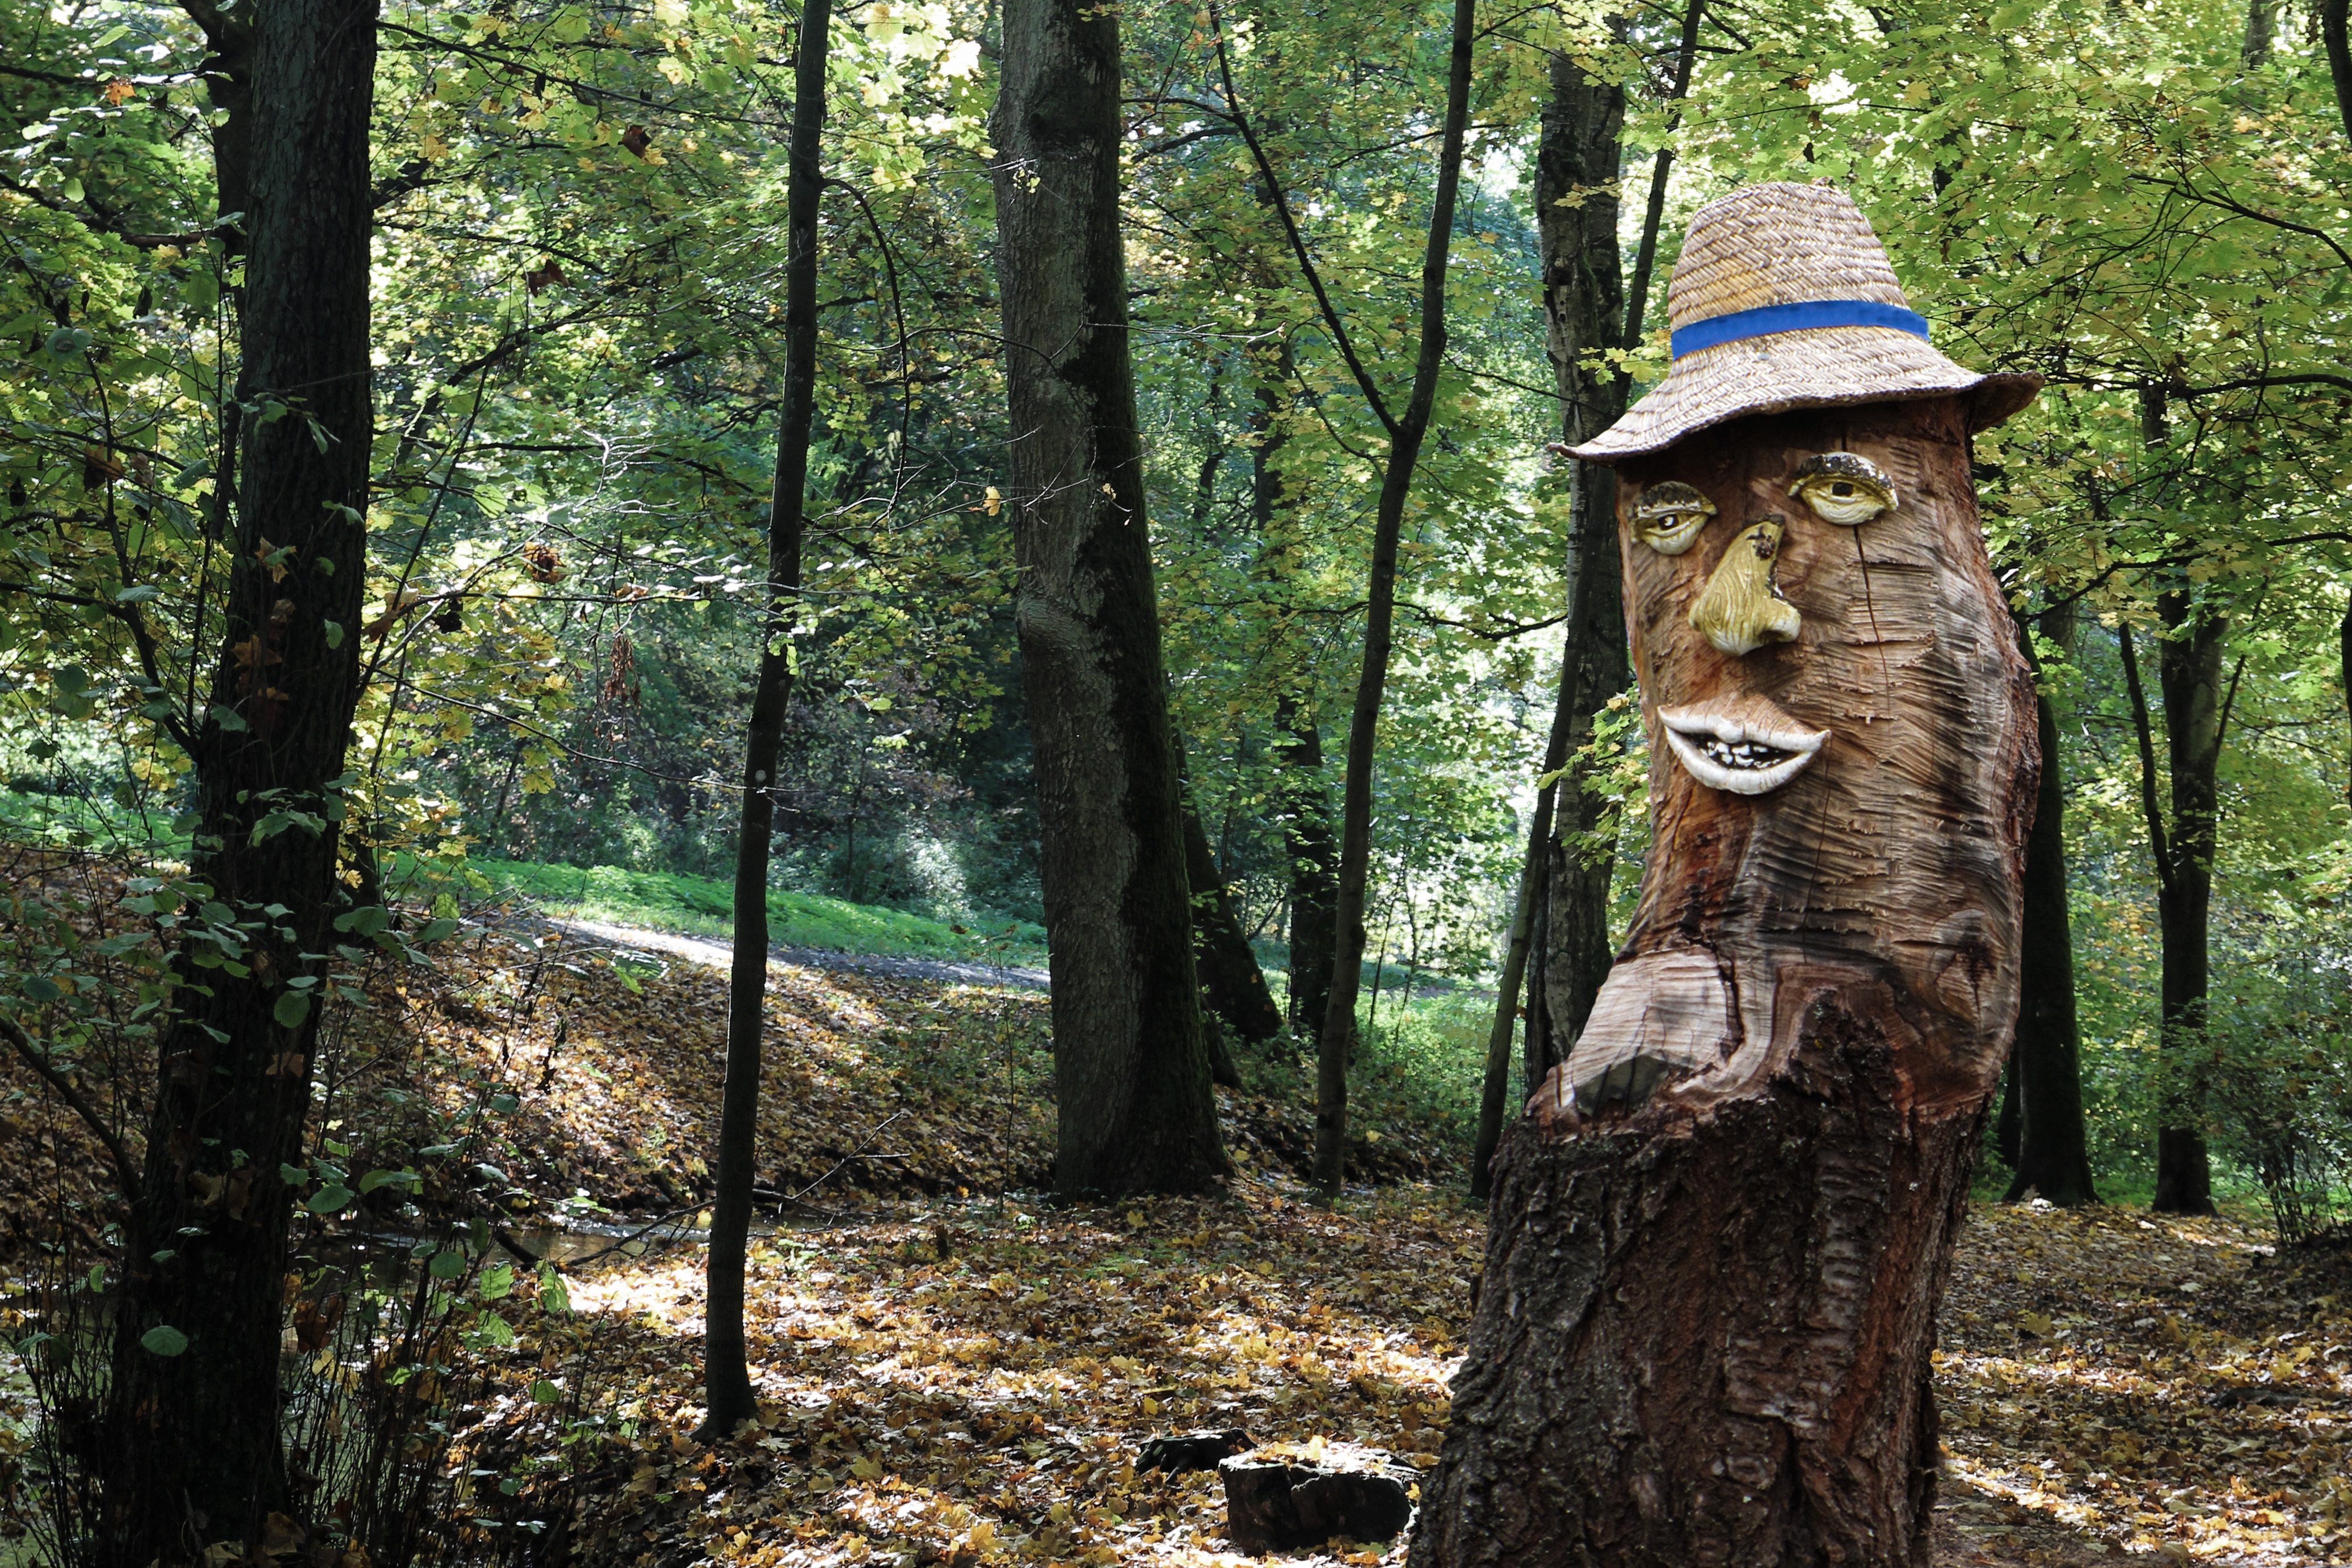
tree, forest, wilderness, trail, log, jungle, autumn, figure, rainforest, woodland, tree stump, habitat, sawed off, forest human, natural environment, woody plant